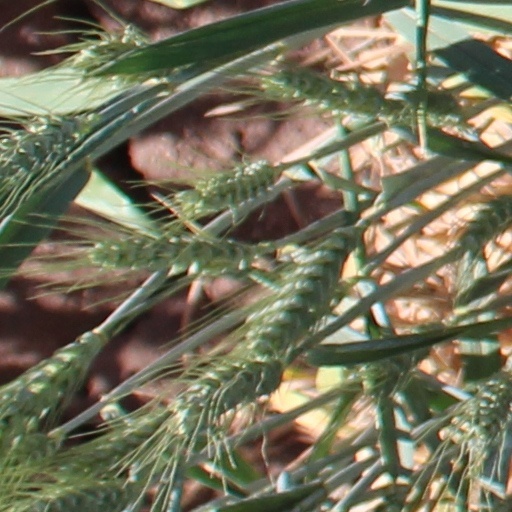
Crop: wheat